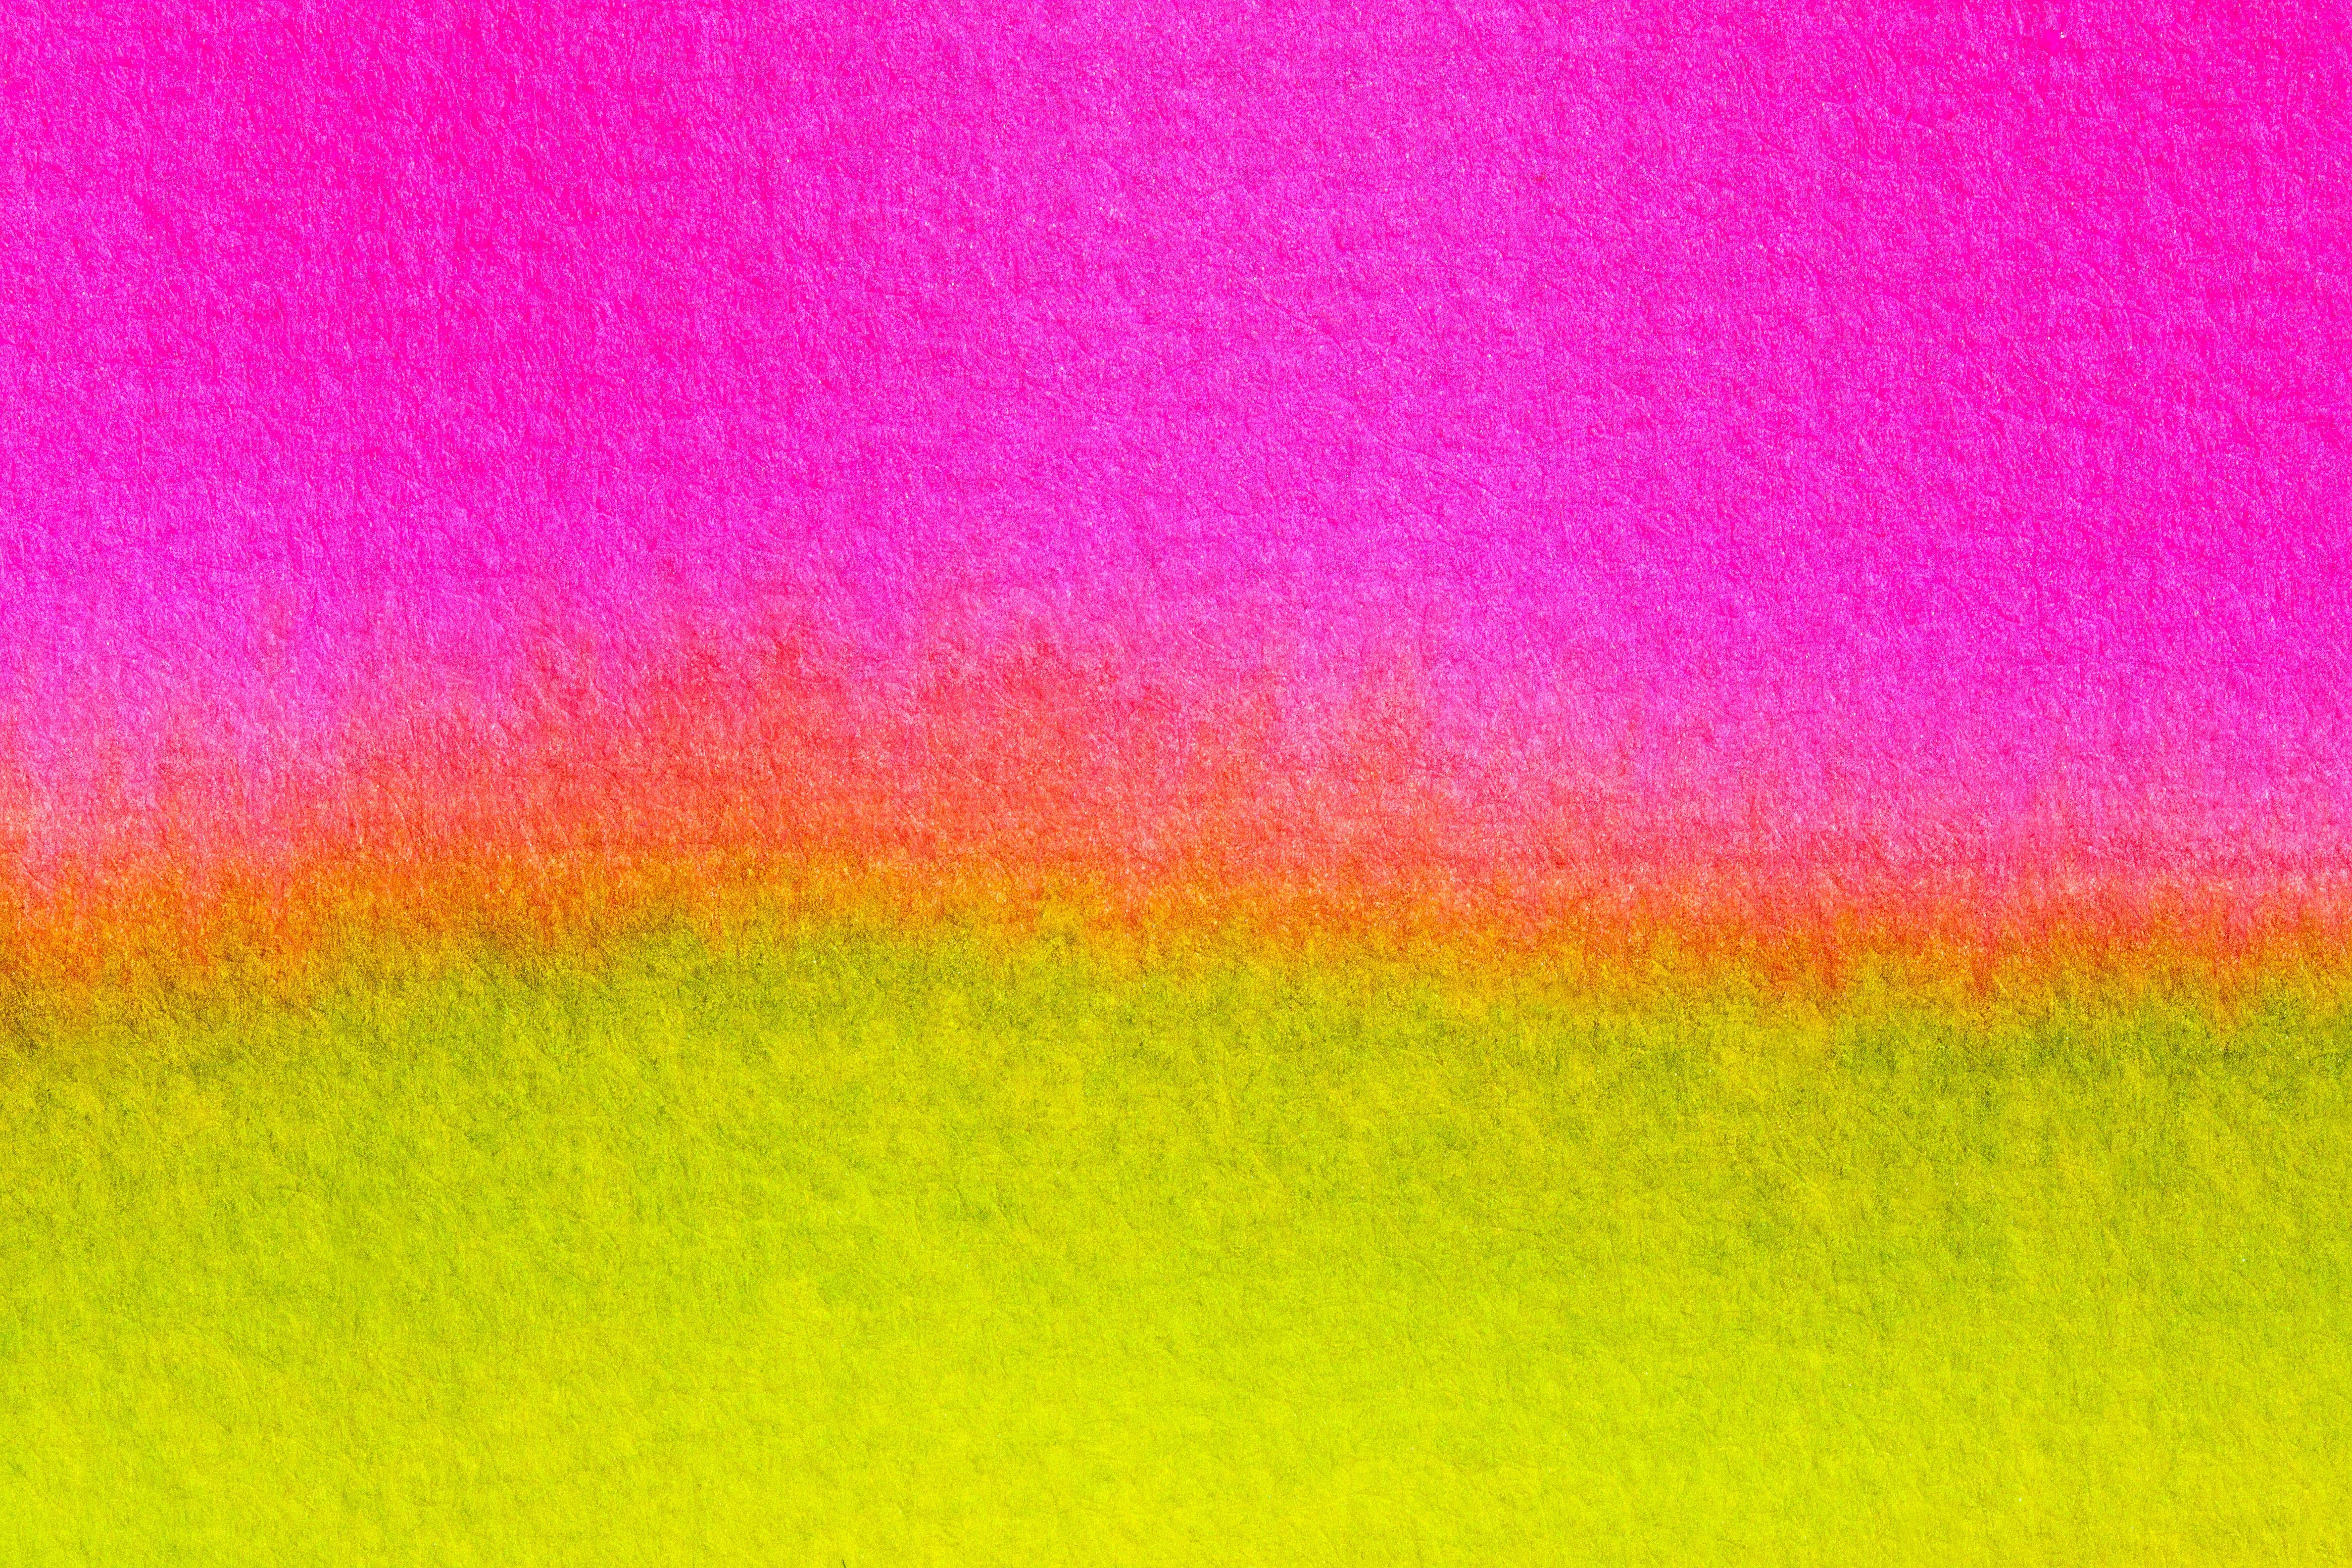
texture, flower, petal, wet, summer, green, color, macro, serene, yellow, pink, watercolor, cheerful, background, course, image, fund, tusche indian ink, painting technique, soluble in water, color sketch, not opaque